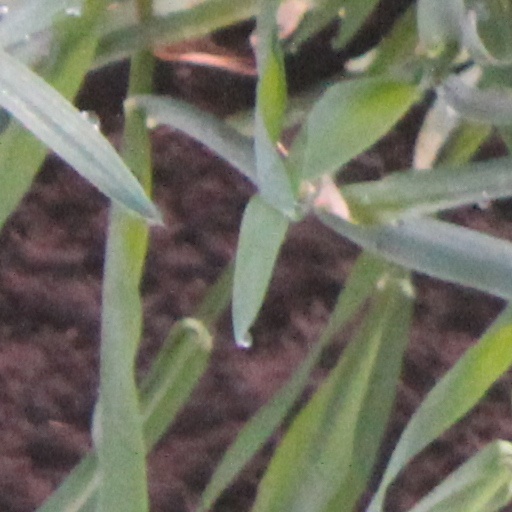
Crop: wheat